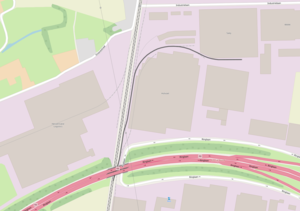
La ligne 272 est une ligne ferroviaire industrielle belge de la ville de Courtrai qui va de Heule à Kuurne.